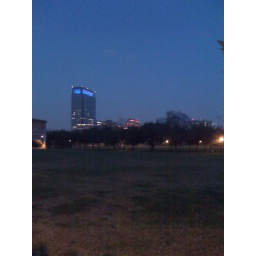
The building (not sure who's it is) has a light that changes colors at the top...it's blue in the picture.